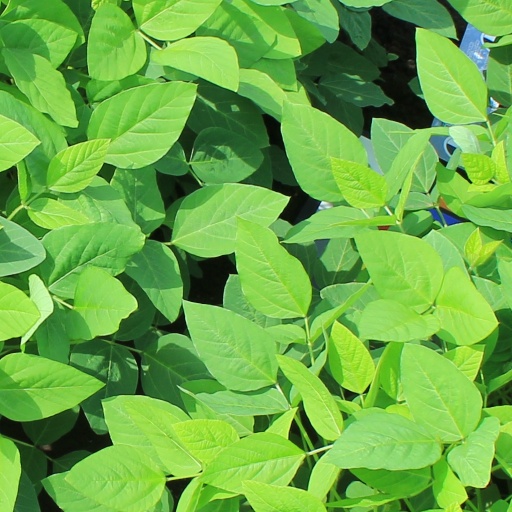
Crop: soybean